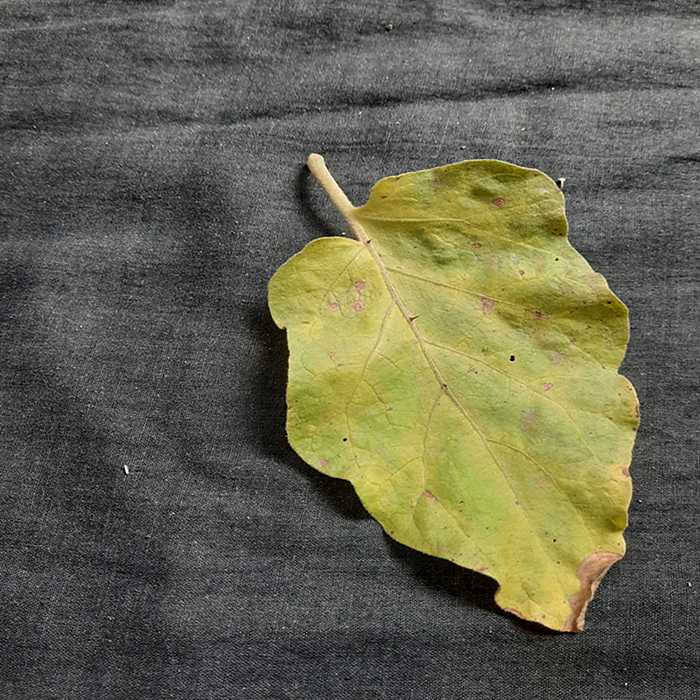
Plant: Eggplant
Label: Eggplant verticillium wilt